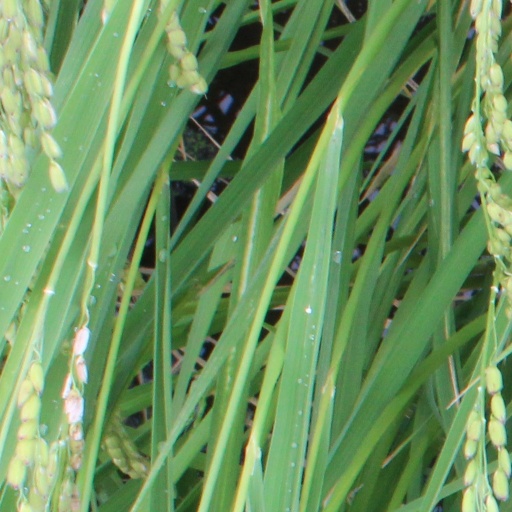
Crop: rice